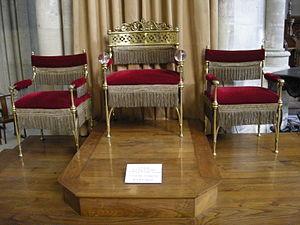
"La cathédrale Notre-Dame de Coutances est un édifice catholique romain du XIIIᵉ siècle de style gothique, siège du diocèse de Coutances et Avranches, situé dans le département français de la Manche, en région Normandie. Elle est affectueusement surnommée par les Coutançais: ""La cathédrale de fierté"", comme le disait le poète local Louis Beuve dans ""Ma cathédrale de fierté"" ou ""La lettre à la morte"".
La cathèdre, appelée aussi trône de l'évêque pour le curé, est la chaise ou le trône de l'évêque.